Elliot Yeo

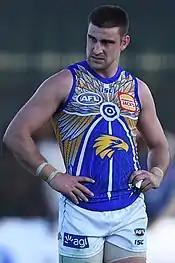
Yeo playing for West Coast in 2019

On 24 October 2013, Yeo was officially traded to the Eagles. He received the #6 guernsey, which had been vacated by the retiring Mark Nicoski. Yeo played his first game for the Eagles in round one of the 2014 season against the Western Bulldogs. In a bizarre incident in round 10, 2014, he collided with the shoulder of Collingwood defender Jarrod Witts, causing his two front teeth to snap off. Yeo later broke his hand in round 13 against the Gold Coast, due to which he missed nine weeks of the season and did not return until round 23. He reinjured the hand in preseason training in November 2014, requiring additional surgery.